Four More Shots Please!

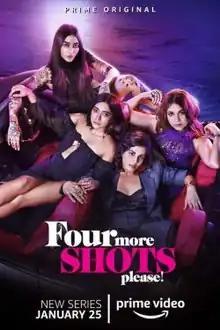
Promotional poster

Four More Shots Please! is an Indian comedy-drama streaming television series on Amazon Prime Video directed by Anu Menon and Nupur Asthana. The series follows the story of four unapologetically flawed women (two in their 30s and two in their early 20s) as they live, love, make mistakes and discover what really makes them tick through friendship and shots of tequila in millennial Mumbai. The series is Amazon Prime Video's first all-women-protagonist Indian original starring Sayani Gupta, Bani J, Kirti Kulhari, and Maanvi Gagroo.